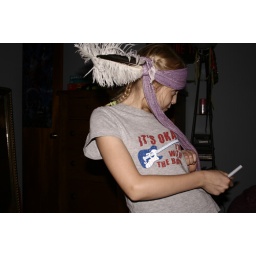
i saved tiger lily's life in the forest and she saved my life